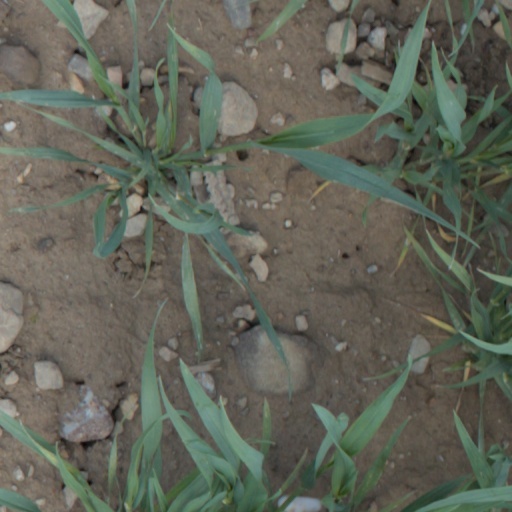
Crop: wheat